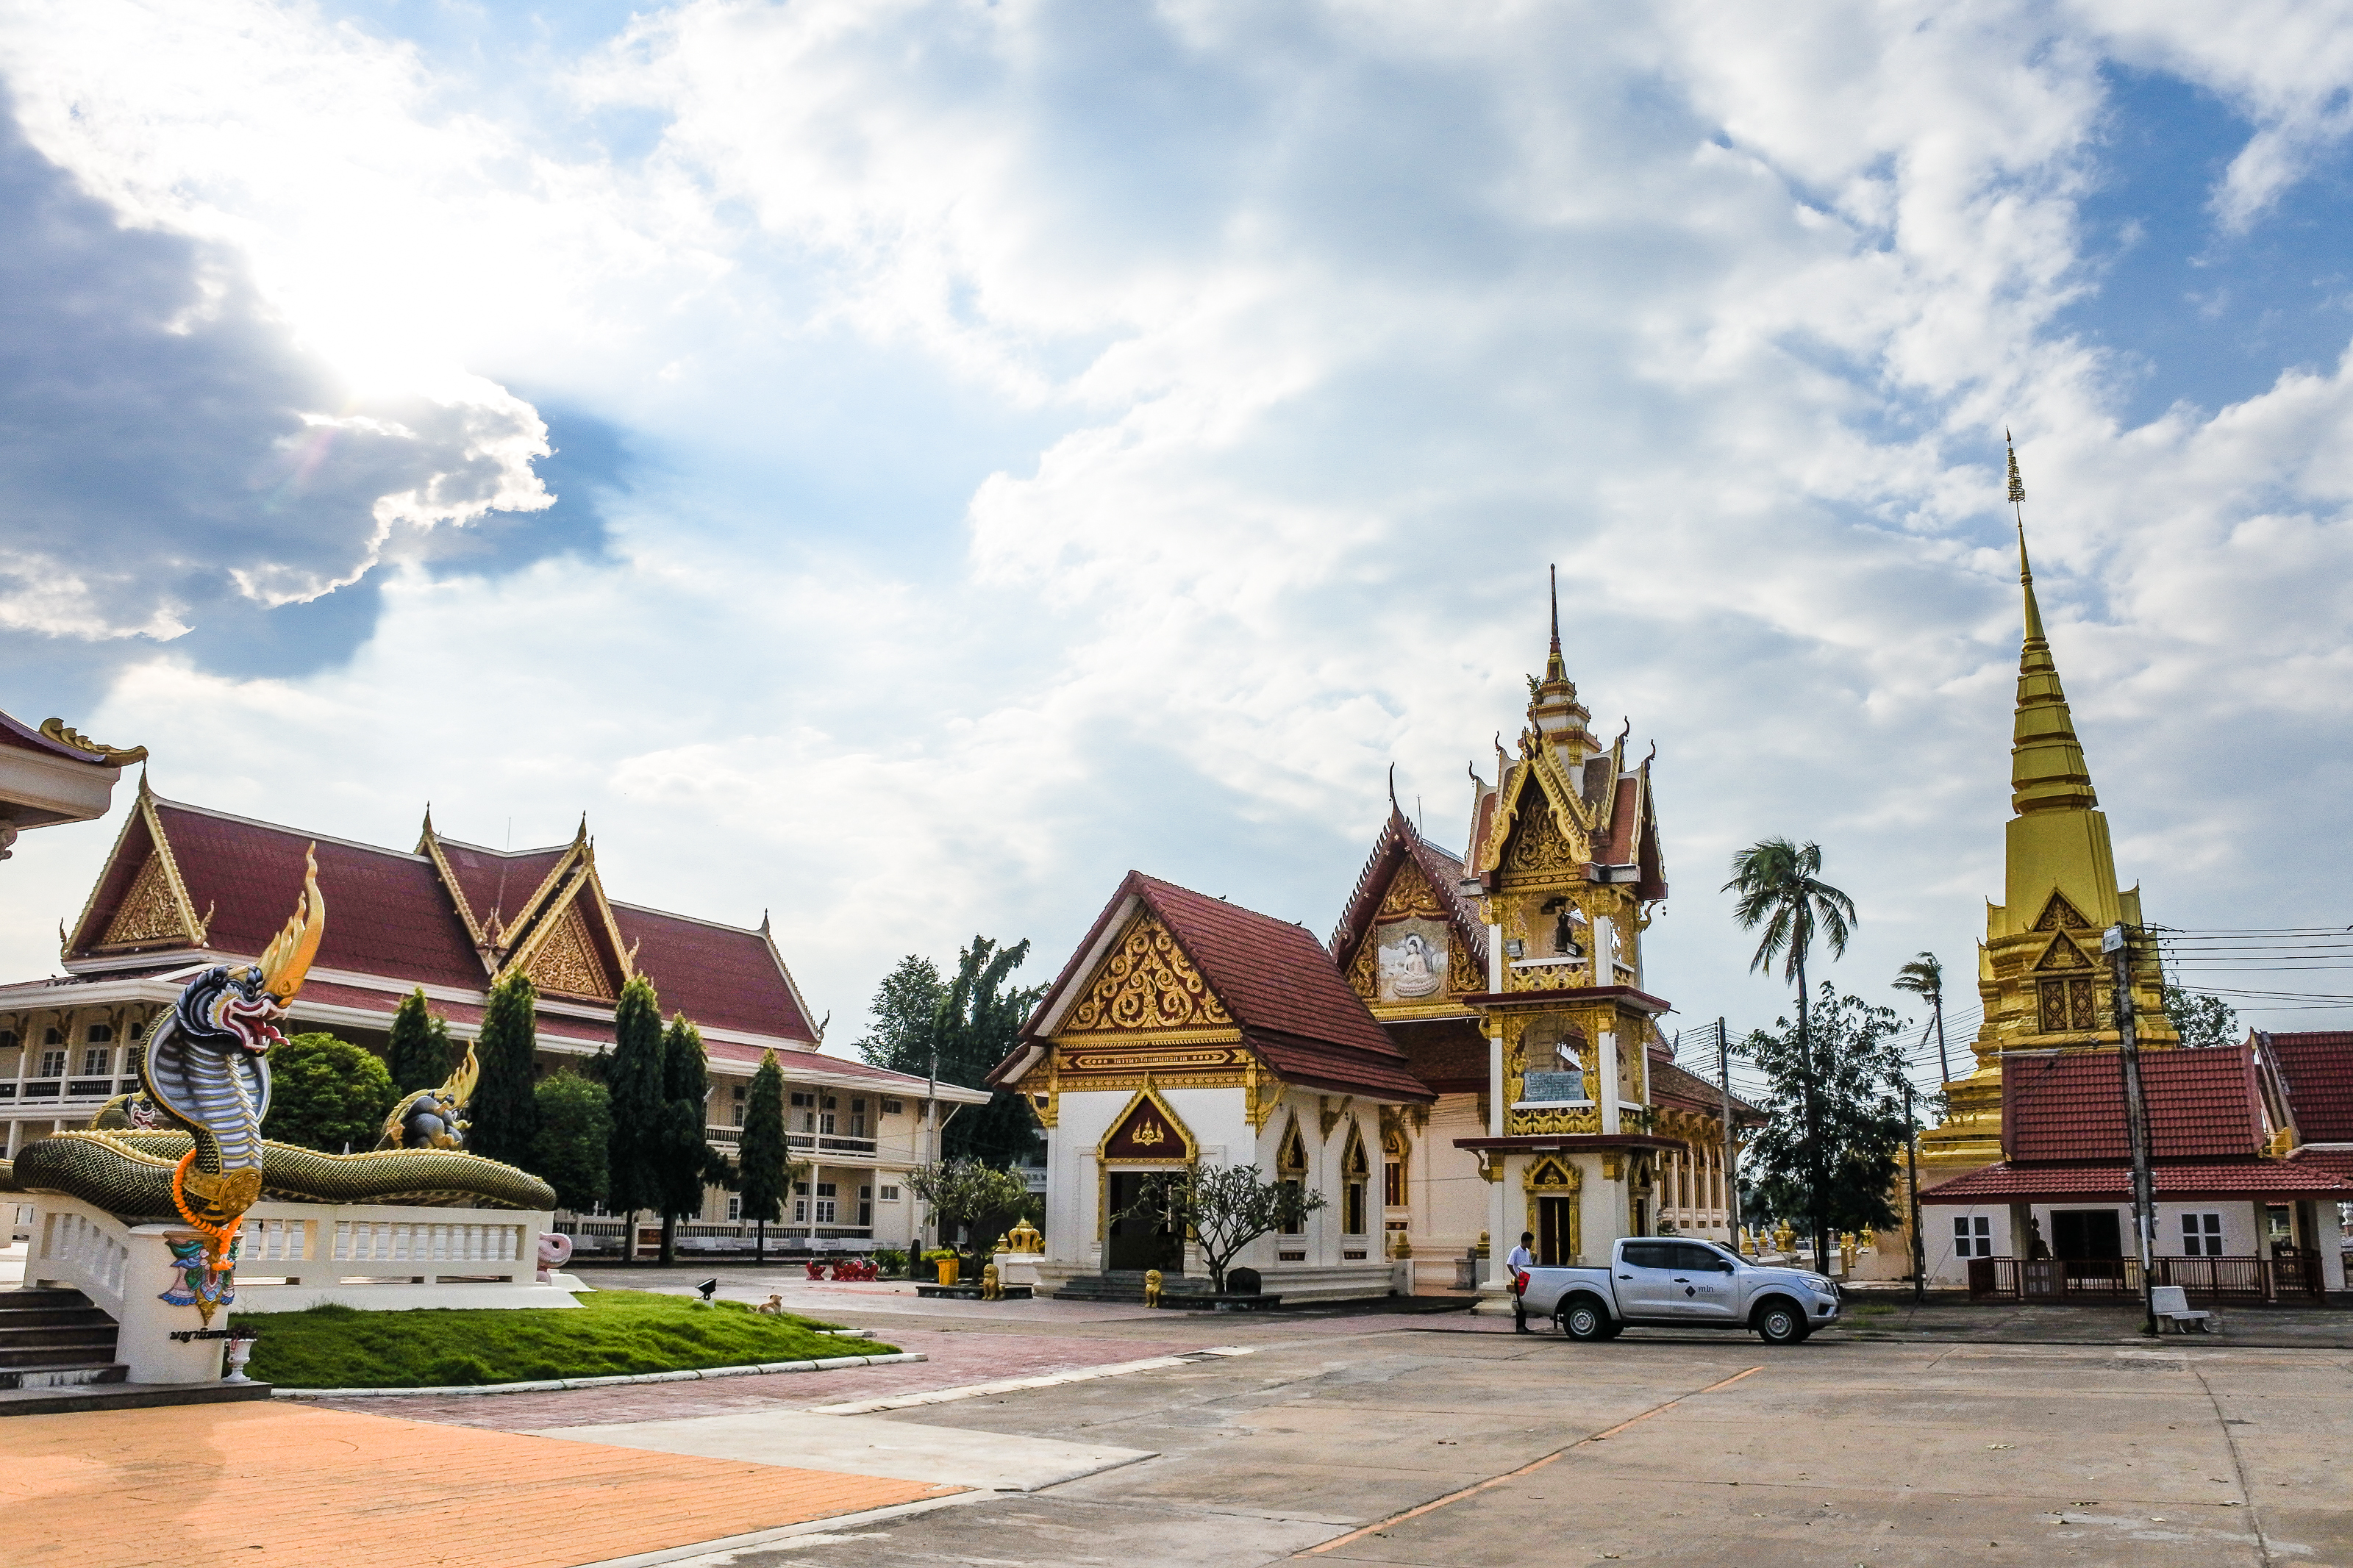
anand, mahathad, relic, chedi, yasothorn, prathat, yasothon, building, mahatat, phra, mahathat, buddha, thailand, landmark, pra, phrathad, thad, old, tat, thai, history, ancient, stupa, phathat, disciple, pratat, maha, phathad, gold, ananda, architecture, anon, art, asia, pha, northeast, wat, buddhism, monk, phrathat, religion, arnon, pagoda, monastery, esan, culture, buddhist, temple, travel, place of worship, sky, town, cloud, tourism, spire, photography, city, vacation, tourist attraction, historic site, steeple